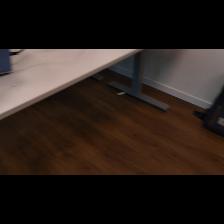
Label: NonHuman